Celtic art

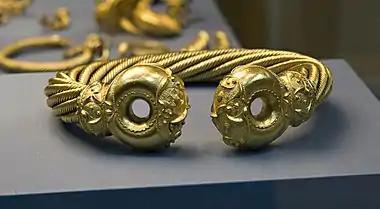
The Great Torc from Snettisham, England, 1st century BC.

About 500 BC the La Tène style, named after a site in Switzerland, appeared rather suddenly, coinciding with some kind of societal upheaval that involved a shift of the major centres in a north-westerly direction. The central area where rich sites are especially found is in northern France and western Germany, but over the next three centuries the style spread very widely, as far as Ireland, Italy and modern Hungary. In some places the Celts were aggressive raiders and invaders, but elsewhere the spread of Celtic material culture may have involved only small movements of people, or none at all. Early La Tène style adapted ornamental motifs from foreign cultures into something distinctly new; the complicated brew of influences including Scythian art and that of the Greeks and Etruscans among others. The occupation by the Persian Achaemenid Empire of Thrace and Macedonia around 500 BC is a factor of uncertain importance. La Tène style is "a highly stylised curvilinear art based mainly on classical vegetable and foliage motifs such as leafy palmette forms, vines, tendrils and lotus flowers together with spirals, S-scrolls, lyre and trumpet shapes".